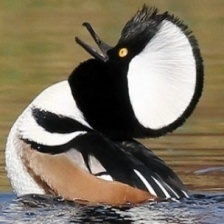
Species: HOODED MERGANSER
Scientific name: LOPHODYTES CUCULLATUS